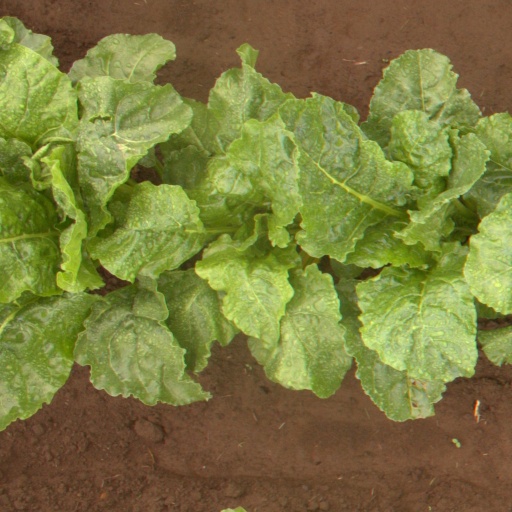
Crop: sugar beet